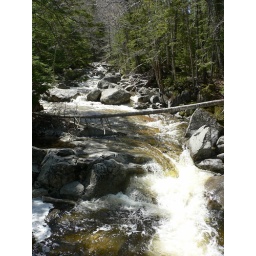
This river crossing had a really nice bridge over it.